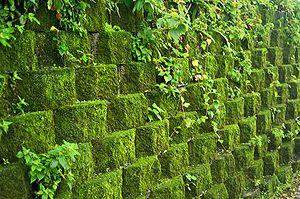
L'embranchement des Bryophyta ne concerne que les mousses au sens strict, tandis que le terme bryophyte pris au sens large s'applique aux trois embranchements de plantes terrestres qui ne possèdent pas de vrai système vasculaire.